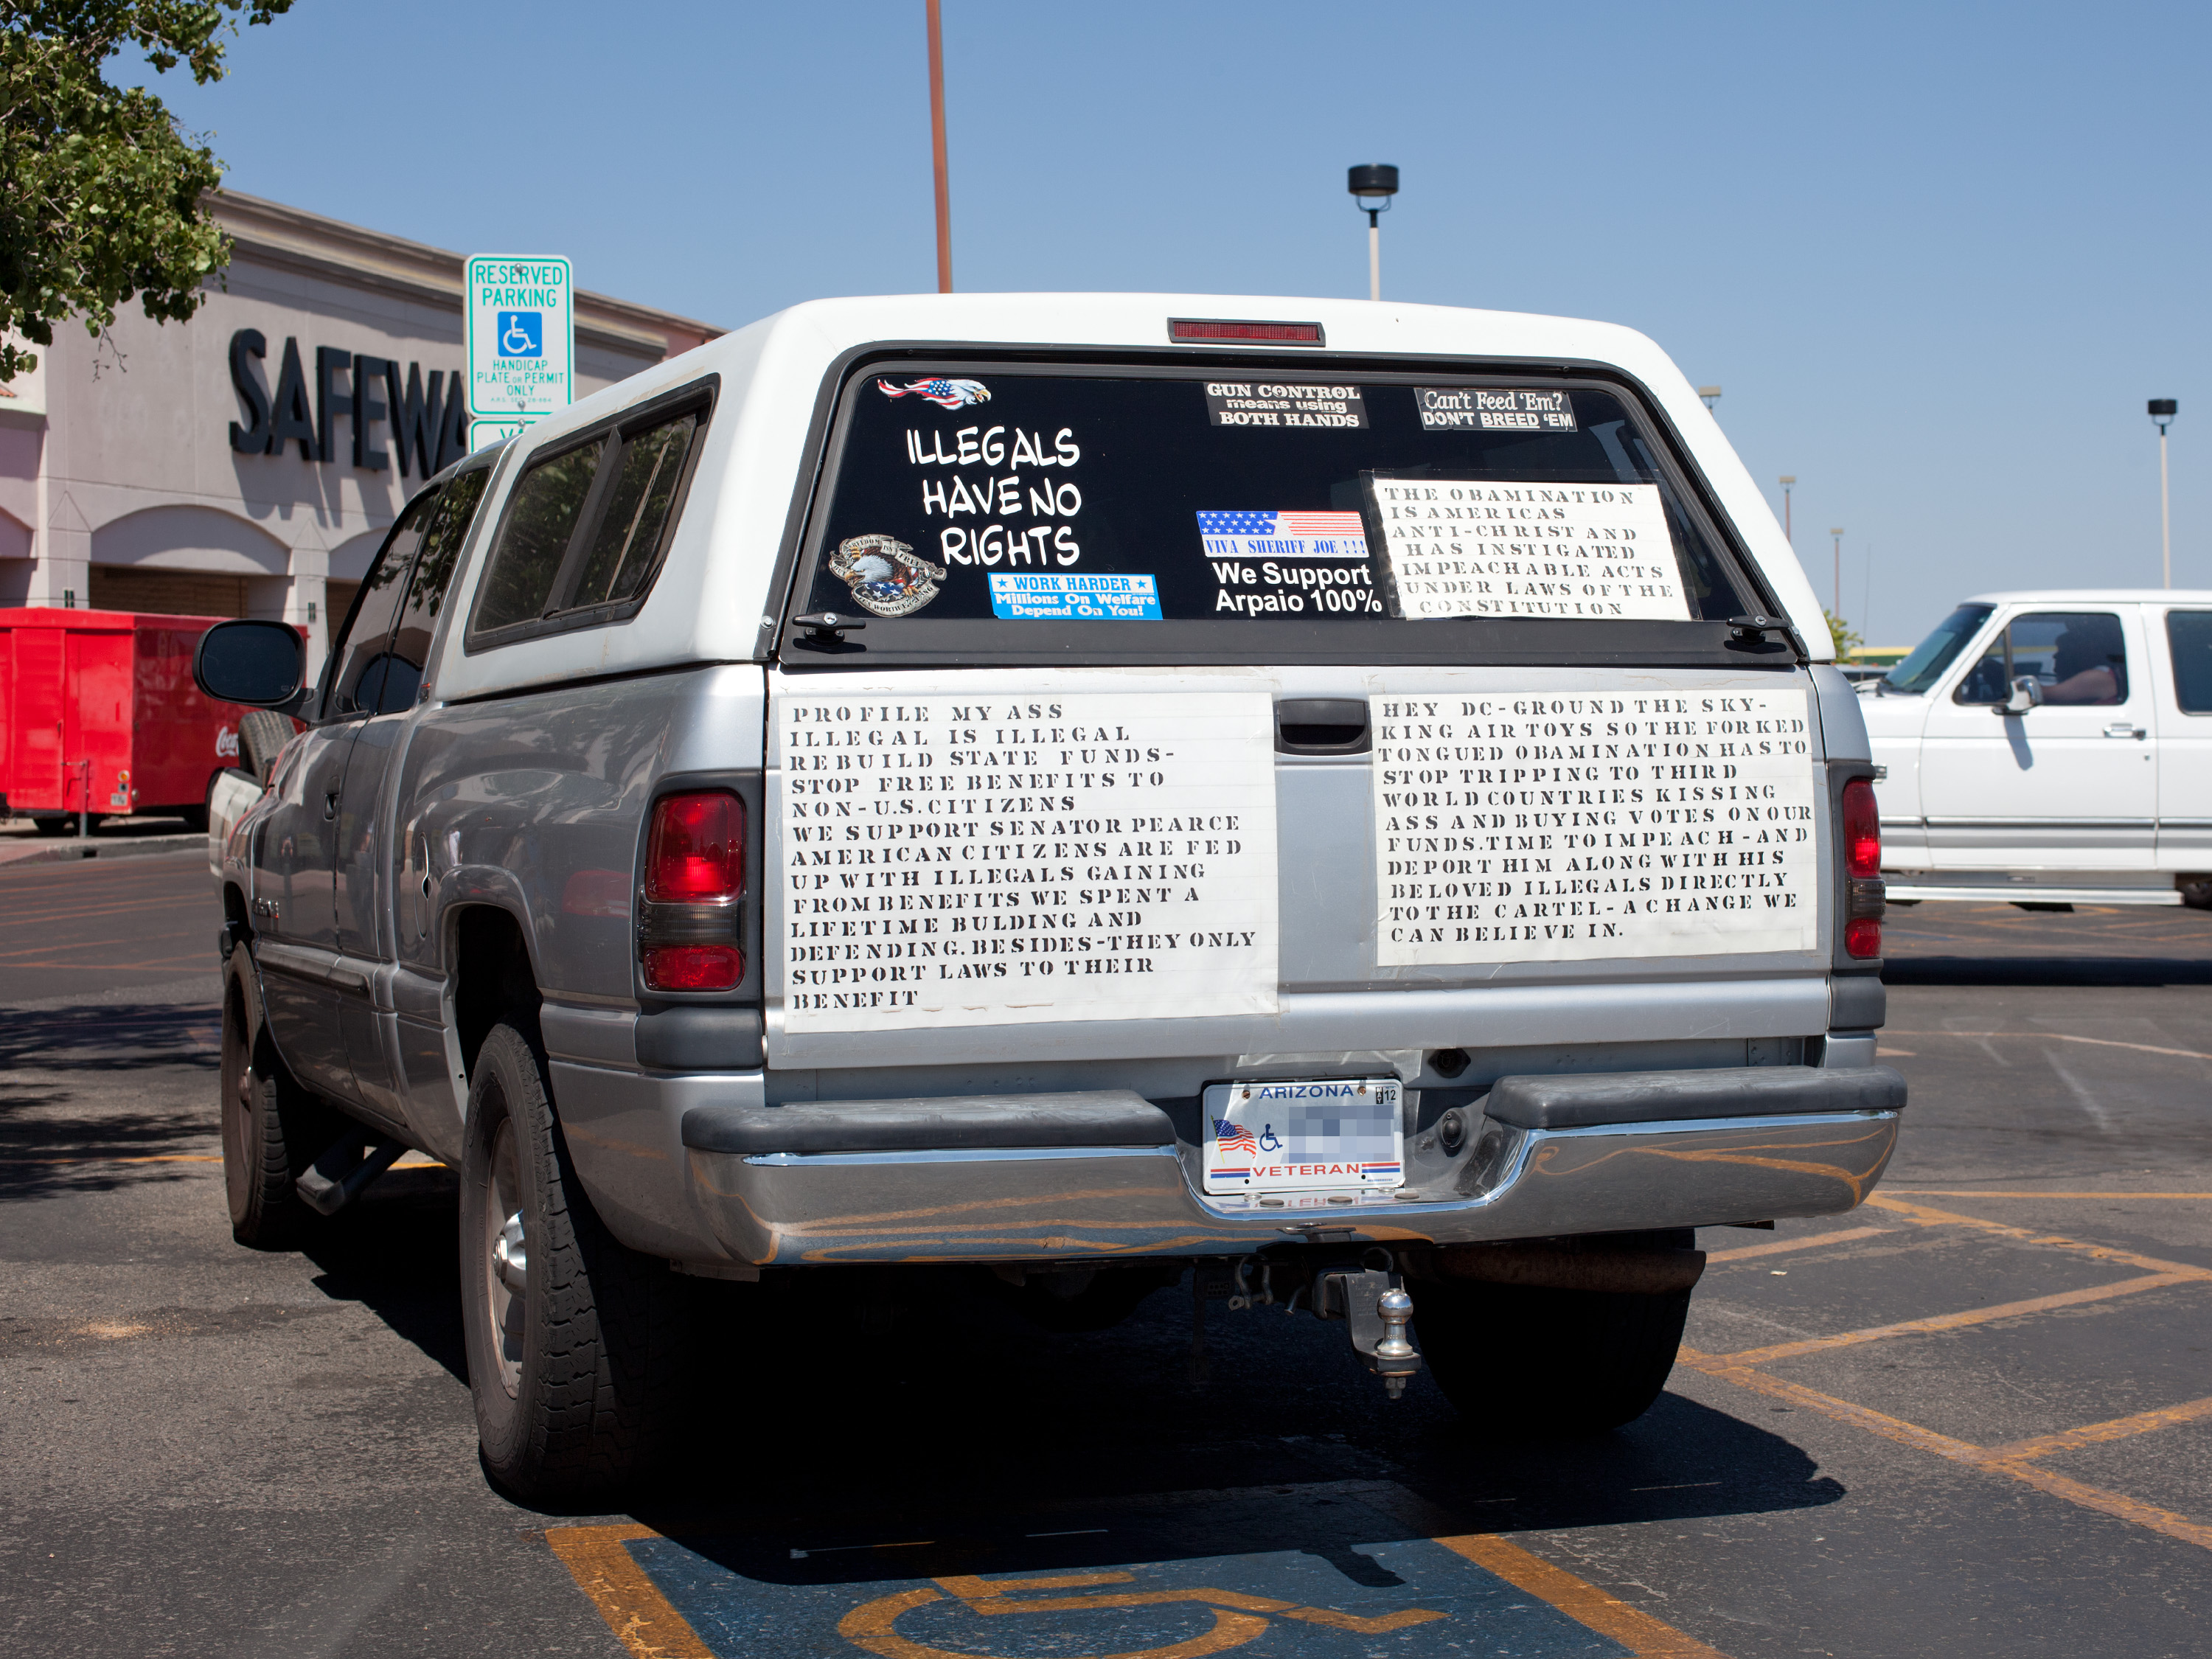
car, jeep, truck, vehicle, motor vehicle, arizona, bumper, pickup, fume, angry, teaparty, anger, rant, heartland, immigration, seething, pickup truck, sport utility vehicle, racism, seethe, teabagger, automobile make, automotive exterior, off roading, compact sport utility vehicle